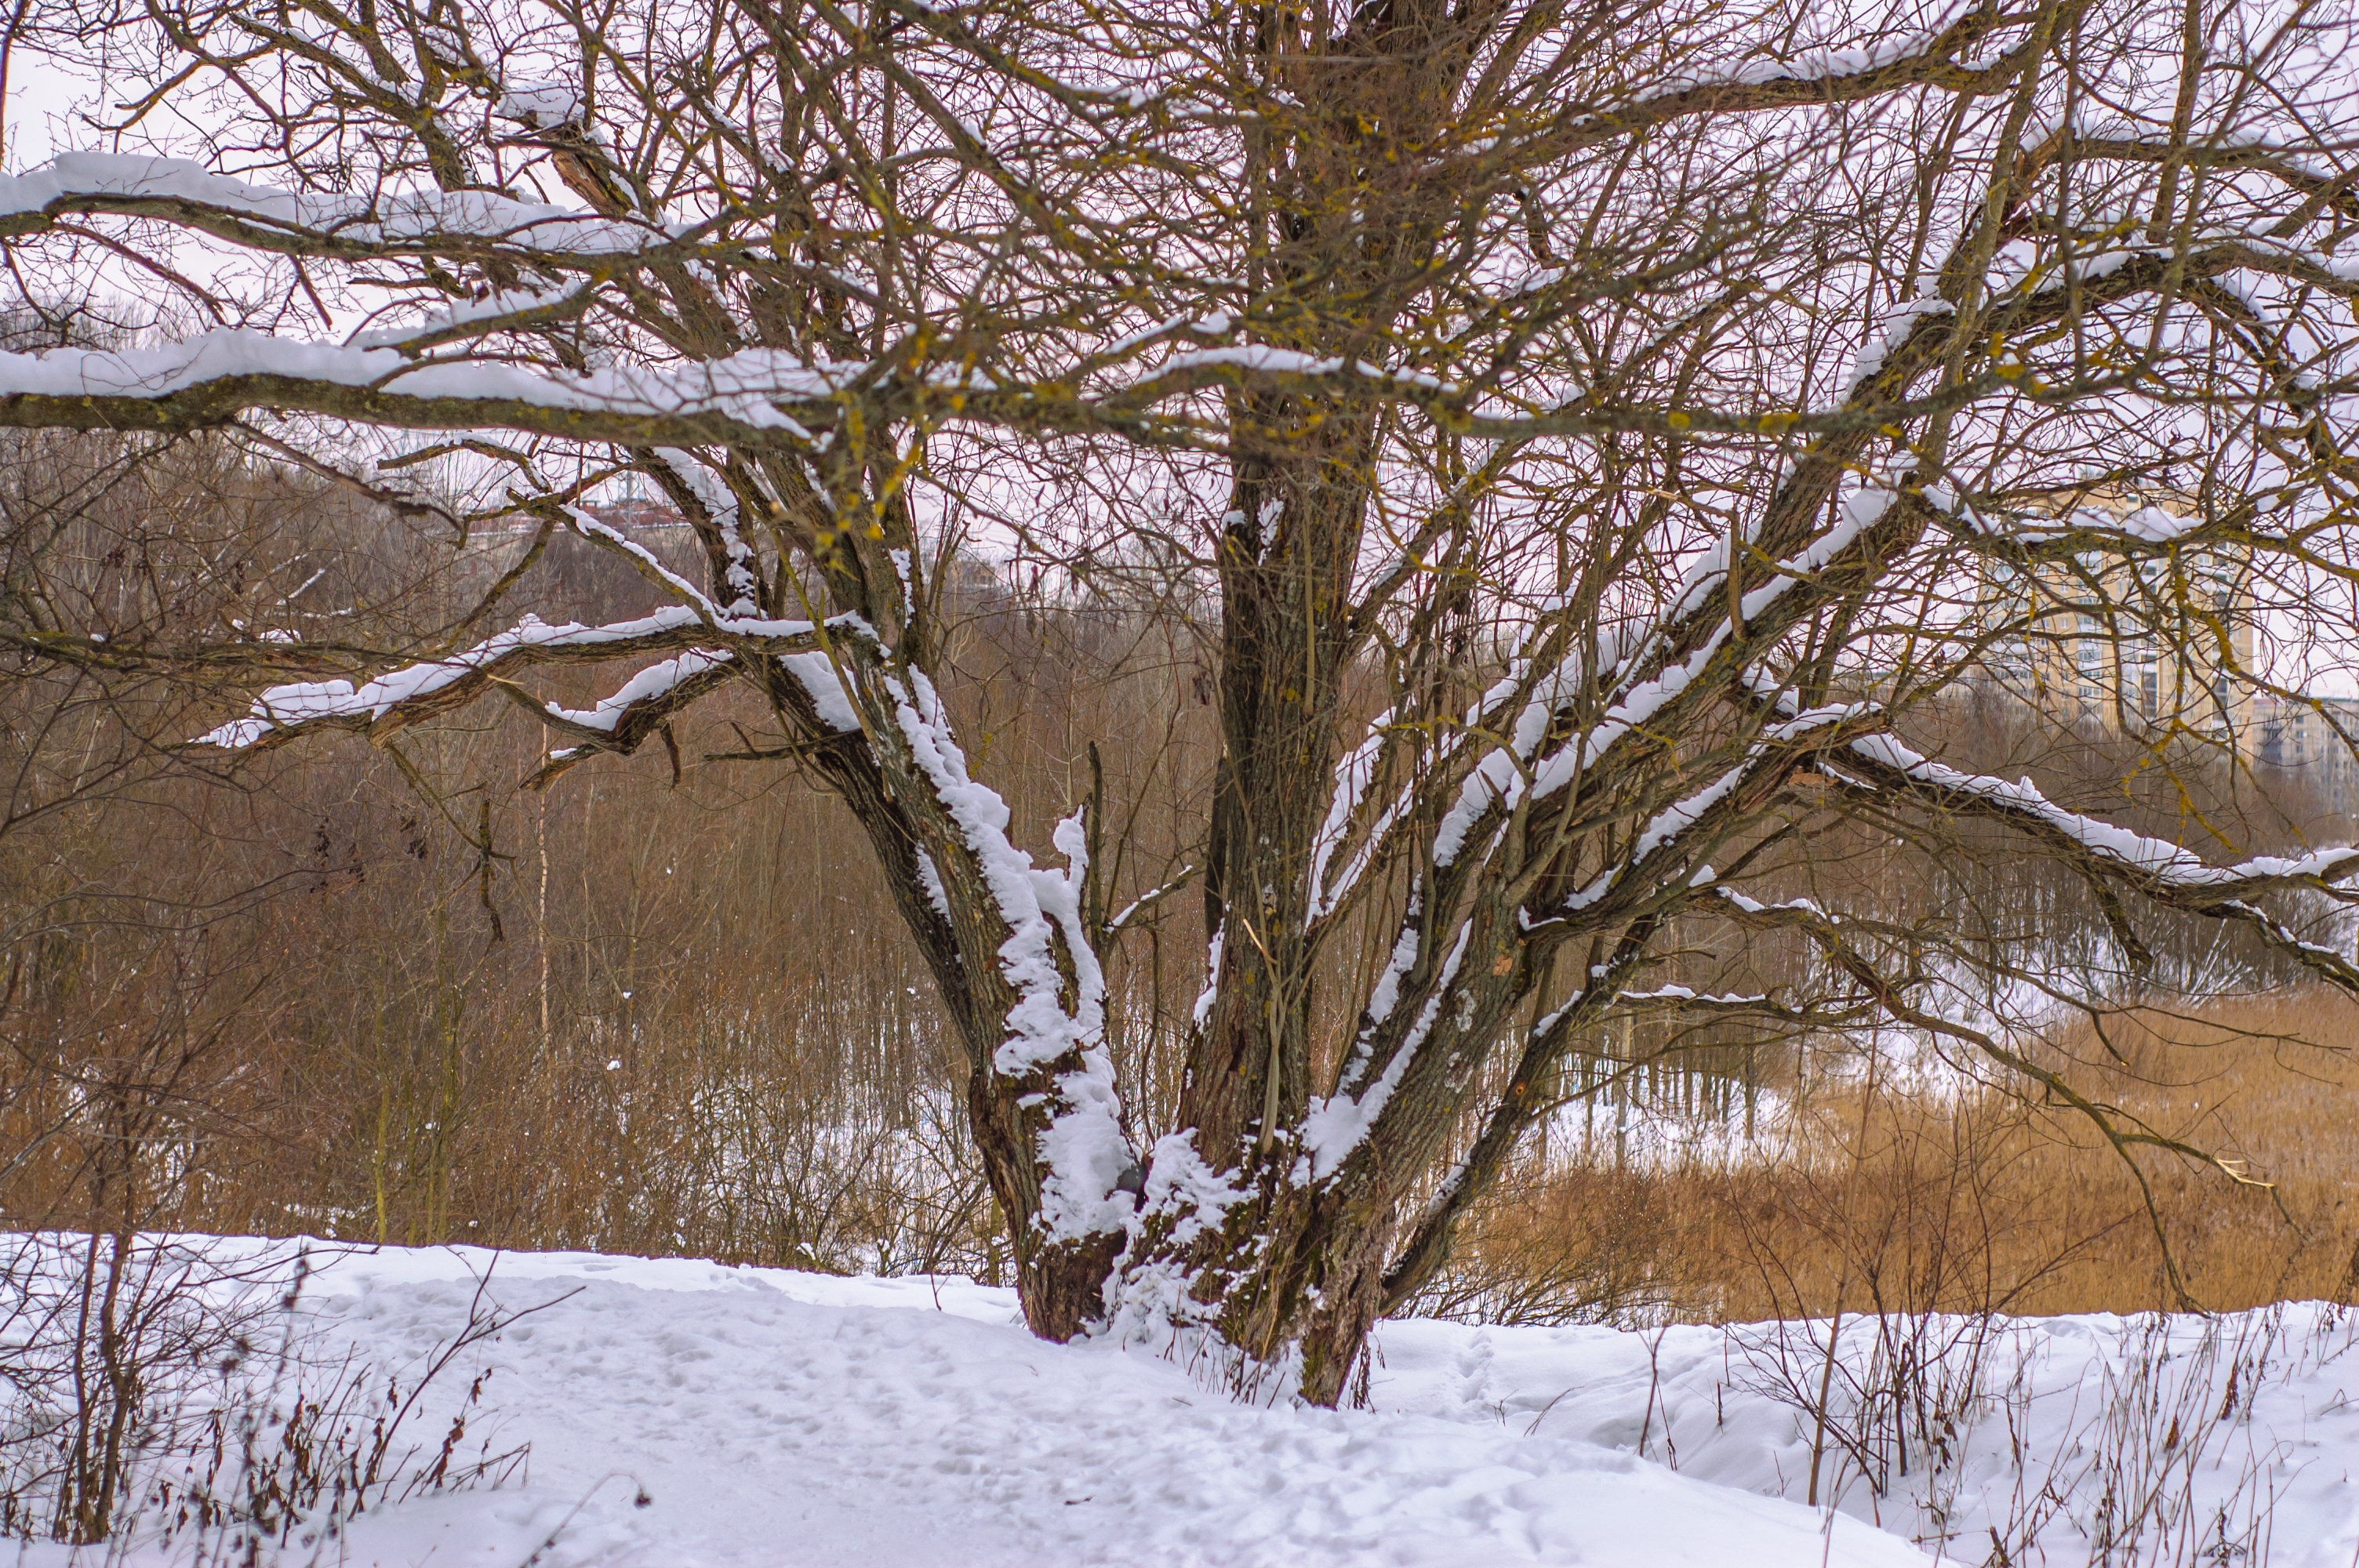
images, plant, snow, tree, wood, natural landscape, twig, trunk, freezing, grass, landscape, deciduous, Tints and shades, forest, winter, woodland, frost, wildlife, nature reserve, precipitation, sky, grove, plant stem, Northern hardwood forest, reflection, birch family, ice